Texas International Airlines

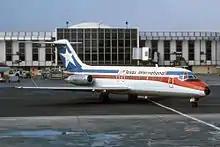
A Texas International Airlines DC-9-15 at Los Angeles International Airport

In October 1966, Trans-Texas Airways introduced the Douglas DC-9-10 (which the airline marketed as the "Pamper-jet") with its jet fleet subsequently being expanded to nineteen DC-9-10s and seven McDonnell Douglas DC-9-30s. By 1968, TTa was flying DC-9s to Beaumont/Port Arthur; Harlingen; Hot Springs, Arkansas, Lake Charles, Louisiana; Roswell, New Mexico, and Santa Fe, New Mexico in addition to larger cities in its route system. DC-9's briefly flew to Clovis, New Mexico, Carlsbad, New Mexico, and Hobbs, New Mexico in 1977. Also, in 1977, Texas International became the first airline to ban cigar and pipe smoking onboard.